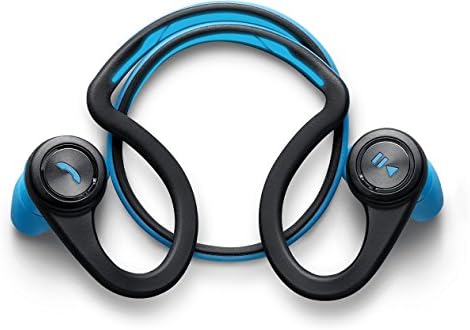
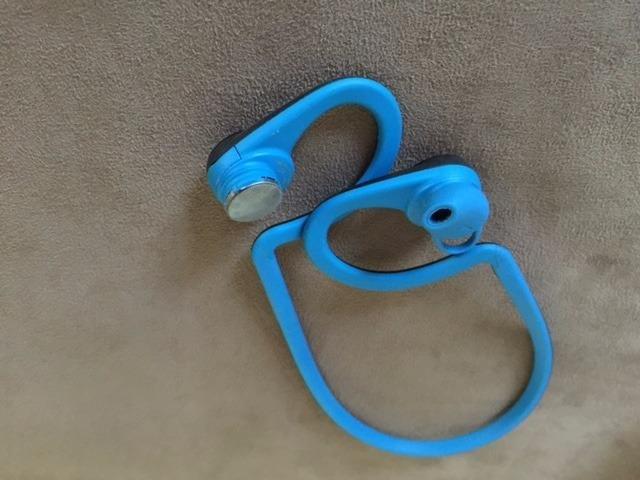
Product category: headphones
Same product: yes